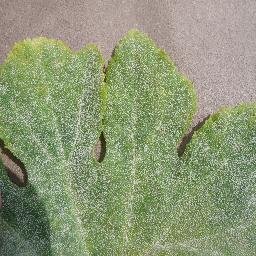
Label: Squash___Powdery_mildew